Undercover Blues

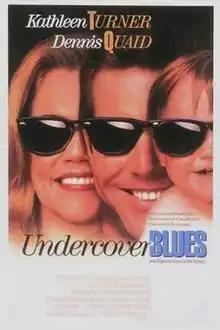
Theatrical release poster

Undercover Blues is a 1993 action comedy film about a family of secret agents written by Ian Abrams and directed by Herbert Ross and starring Kathleen Turner and Dennis Quaid.